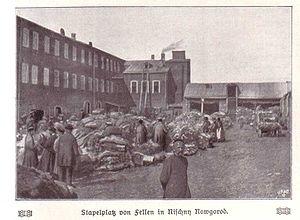
La traite des fourrures était l'échange de biens de nécessité contre des fourrures, en particulier entre les colons européens d'Amérique du Nord, français et britanniques et les autochtones des Premières Nations en Nouvelle-France. Elle était l'une des principales activités économiques du XVIIᵉ siècle au XIXᵉ siècle entre Autochtones et nouveaux arrivants. Les fourrures qui transitaient par les colons étaient destinées en presque totalité aux marchés européens, en particulier aux marchés des deux mères-patries, la France et la Grande-Bretagne. On retrouve également un tel commerce entre les Pays-Bas et ses colonies américaines, ainsi qu'en Russie.